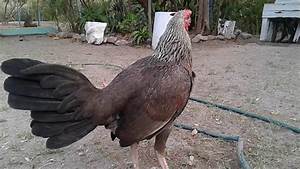
Label: chicken